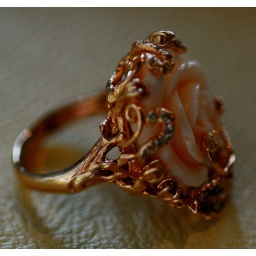
Pink coral with mix sapphires set in rose gold plated sterling silver